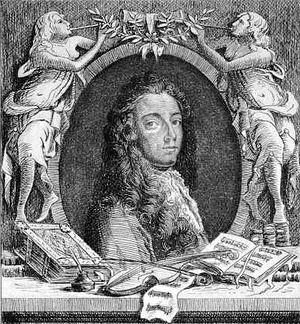
Hilaire Bernard de Requeleyne, baron de Longepierre, est un auteur dramatique français, né à Dijon le 18 octobre 1659 et mort à Paris le 30 mars 1731.